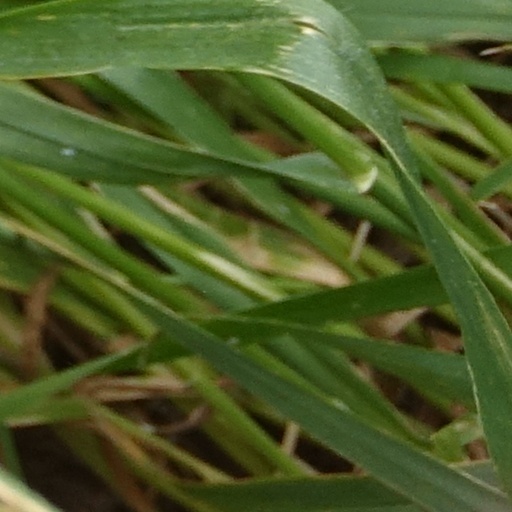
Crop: wheat